French conquest of Senegal

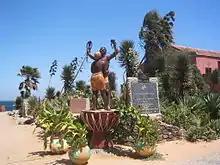
Monument near the Maison des Esclaves on Gorée Island

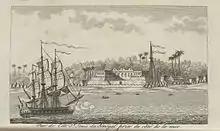
Saint-Louis in 1780

Various European powers, such as Portugal, the Netherlands, and England then competed for trade in the area of Senegal from the 16th century onward. The island was captured by the Dutch in 1588, where they established defensive forts and developed trade further.